Hauptwerk

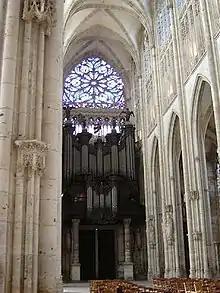
The St Ouen organ has sprouted many composites that are based on it, the most known being Aristide no. 1

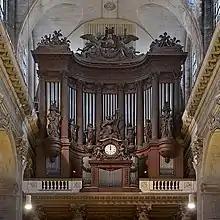
One of the organs that have been modeled by Organa Reginae Caeli, using similar sample sets.

Hauptwerk was copy protected using the HASP USB token (dongle) from Aladdin Knowledge Systems.